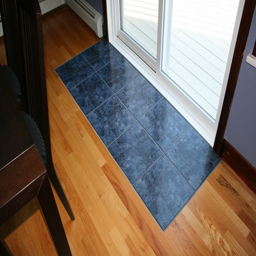
wood floor , with a section of ceramic tile inlaid in front of door .